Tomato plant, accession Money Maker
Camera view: vertical (180 deg); turntable rotation: 120 degrees
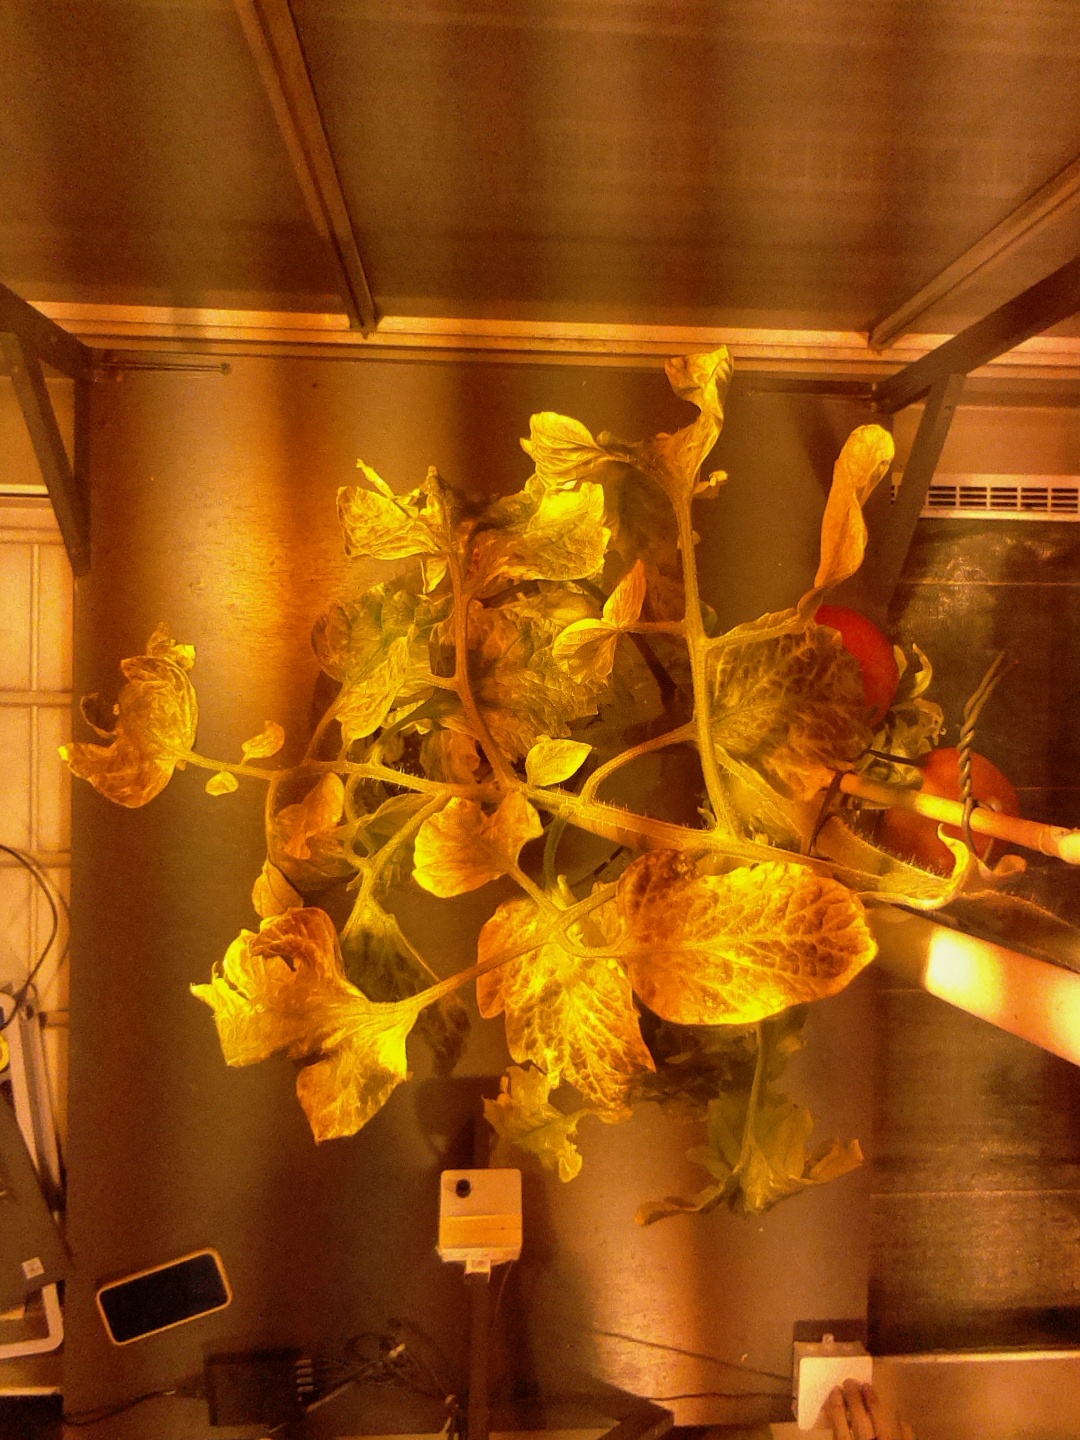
BBCH growth stage 84: 40%-50% of fruits show typical fully ripe color